Protestant Bible

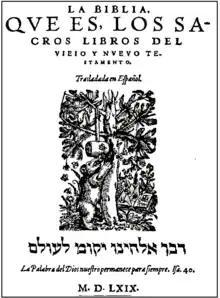
The Bear Bible's title-page printed by Mattias Apiarius, "the bee-keeper". Note the emblem of a bear tasting honey.

Protestant translations into Spanish began with the work of Casiodoro de Reina, a former Catholic monk, who became a Lutheran theologian. With the help of several collaborators, de Reina produced the "Biblia del Oso" or Bear Bible, the first complete Bible printed in Spanish based on Hebrew and Greek sources. Earlier Spanish translations, such as the 13th-century Alfonsina Bible, translated from Jerome's Vulgate, had been copied by hand. The Bear Bible was first published on 28 September 1569, in Basel, Switzerland. The deuterocanonical books were included within the Old Testament in the 1569 edition. In 1602 Cipriano de Valera, a student of de Reina, published a revision of the Bear Bible which was printed in Amsterdam in which the deuterocanonical books were placed in a section between the Old and New Testaments called the Apocrypha. This translation, subsequently revised, came to be known as the Reina-Valera Bible.